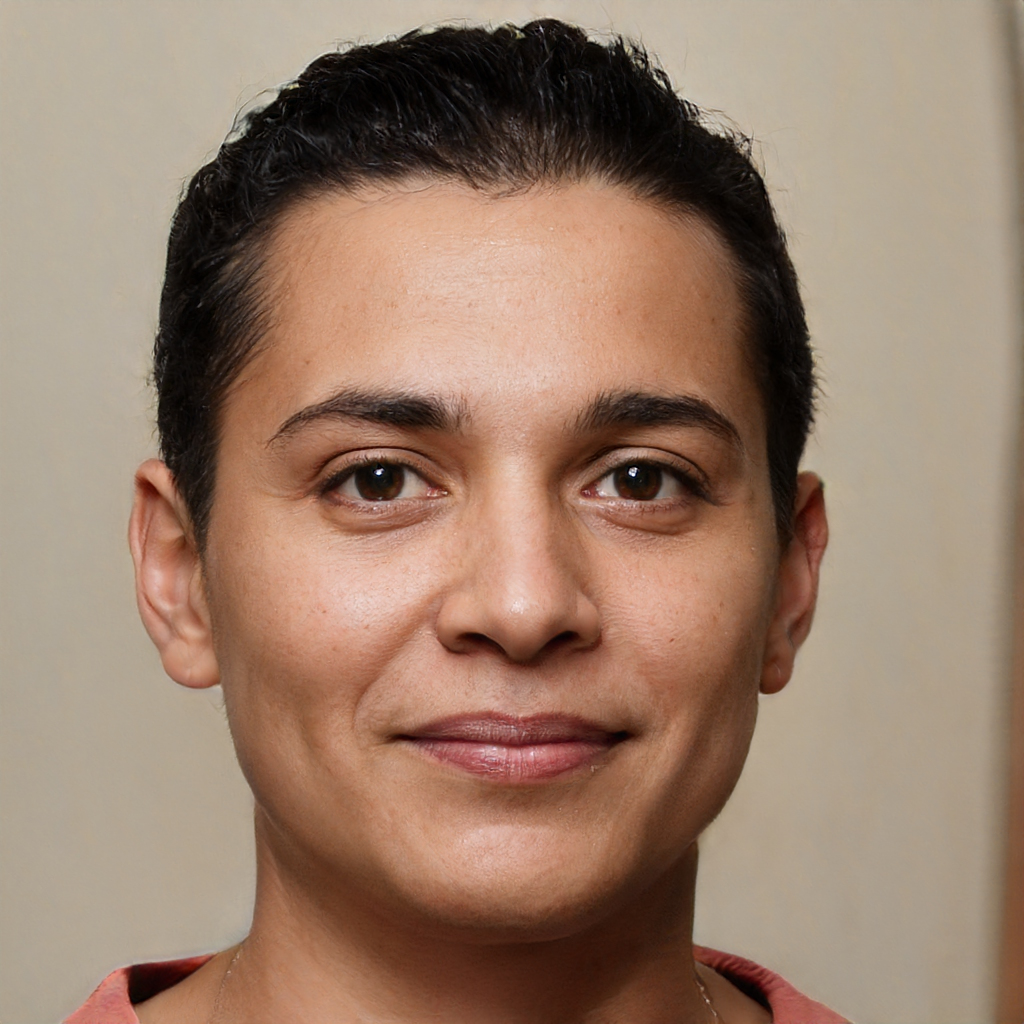
Gender: Male